1 Is One

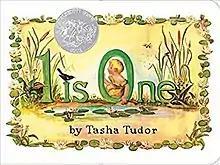

1 is One is a 1956 picture book written and illustrated by Tasha Tudor. The book is a counting book going up to number 20. The book was a recipient of a 1957 Caldecott Honor for its illustrations.